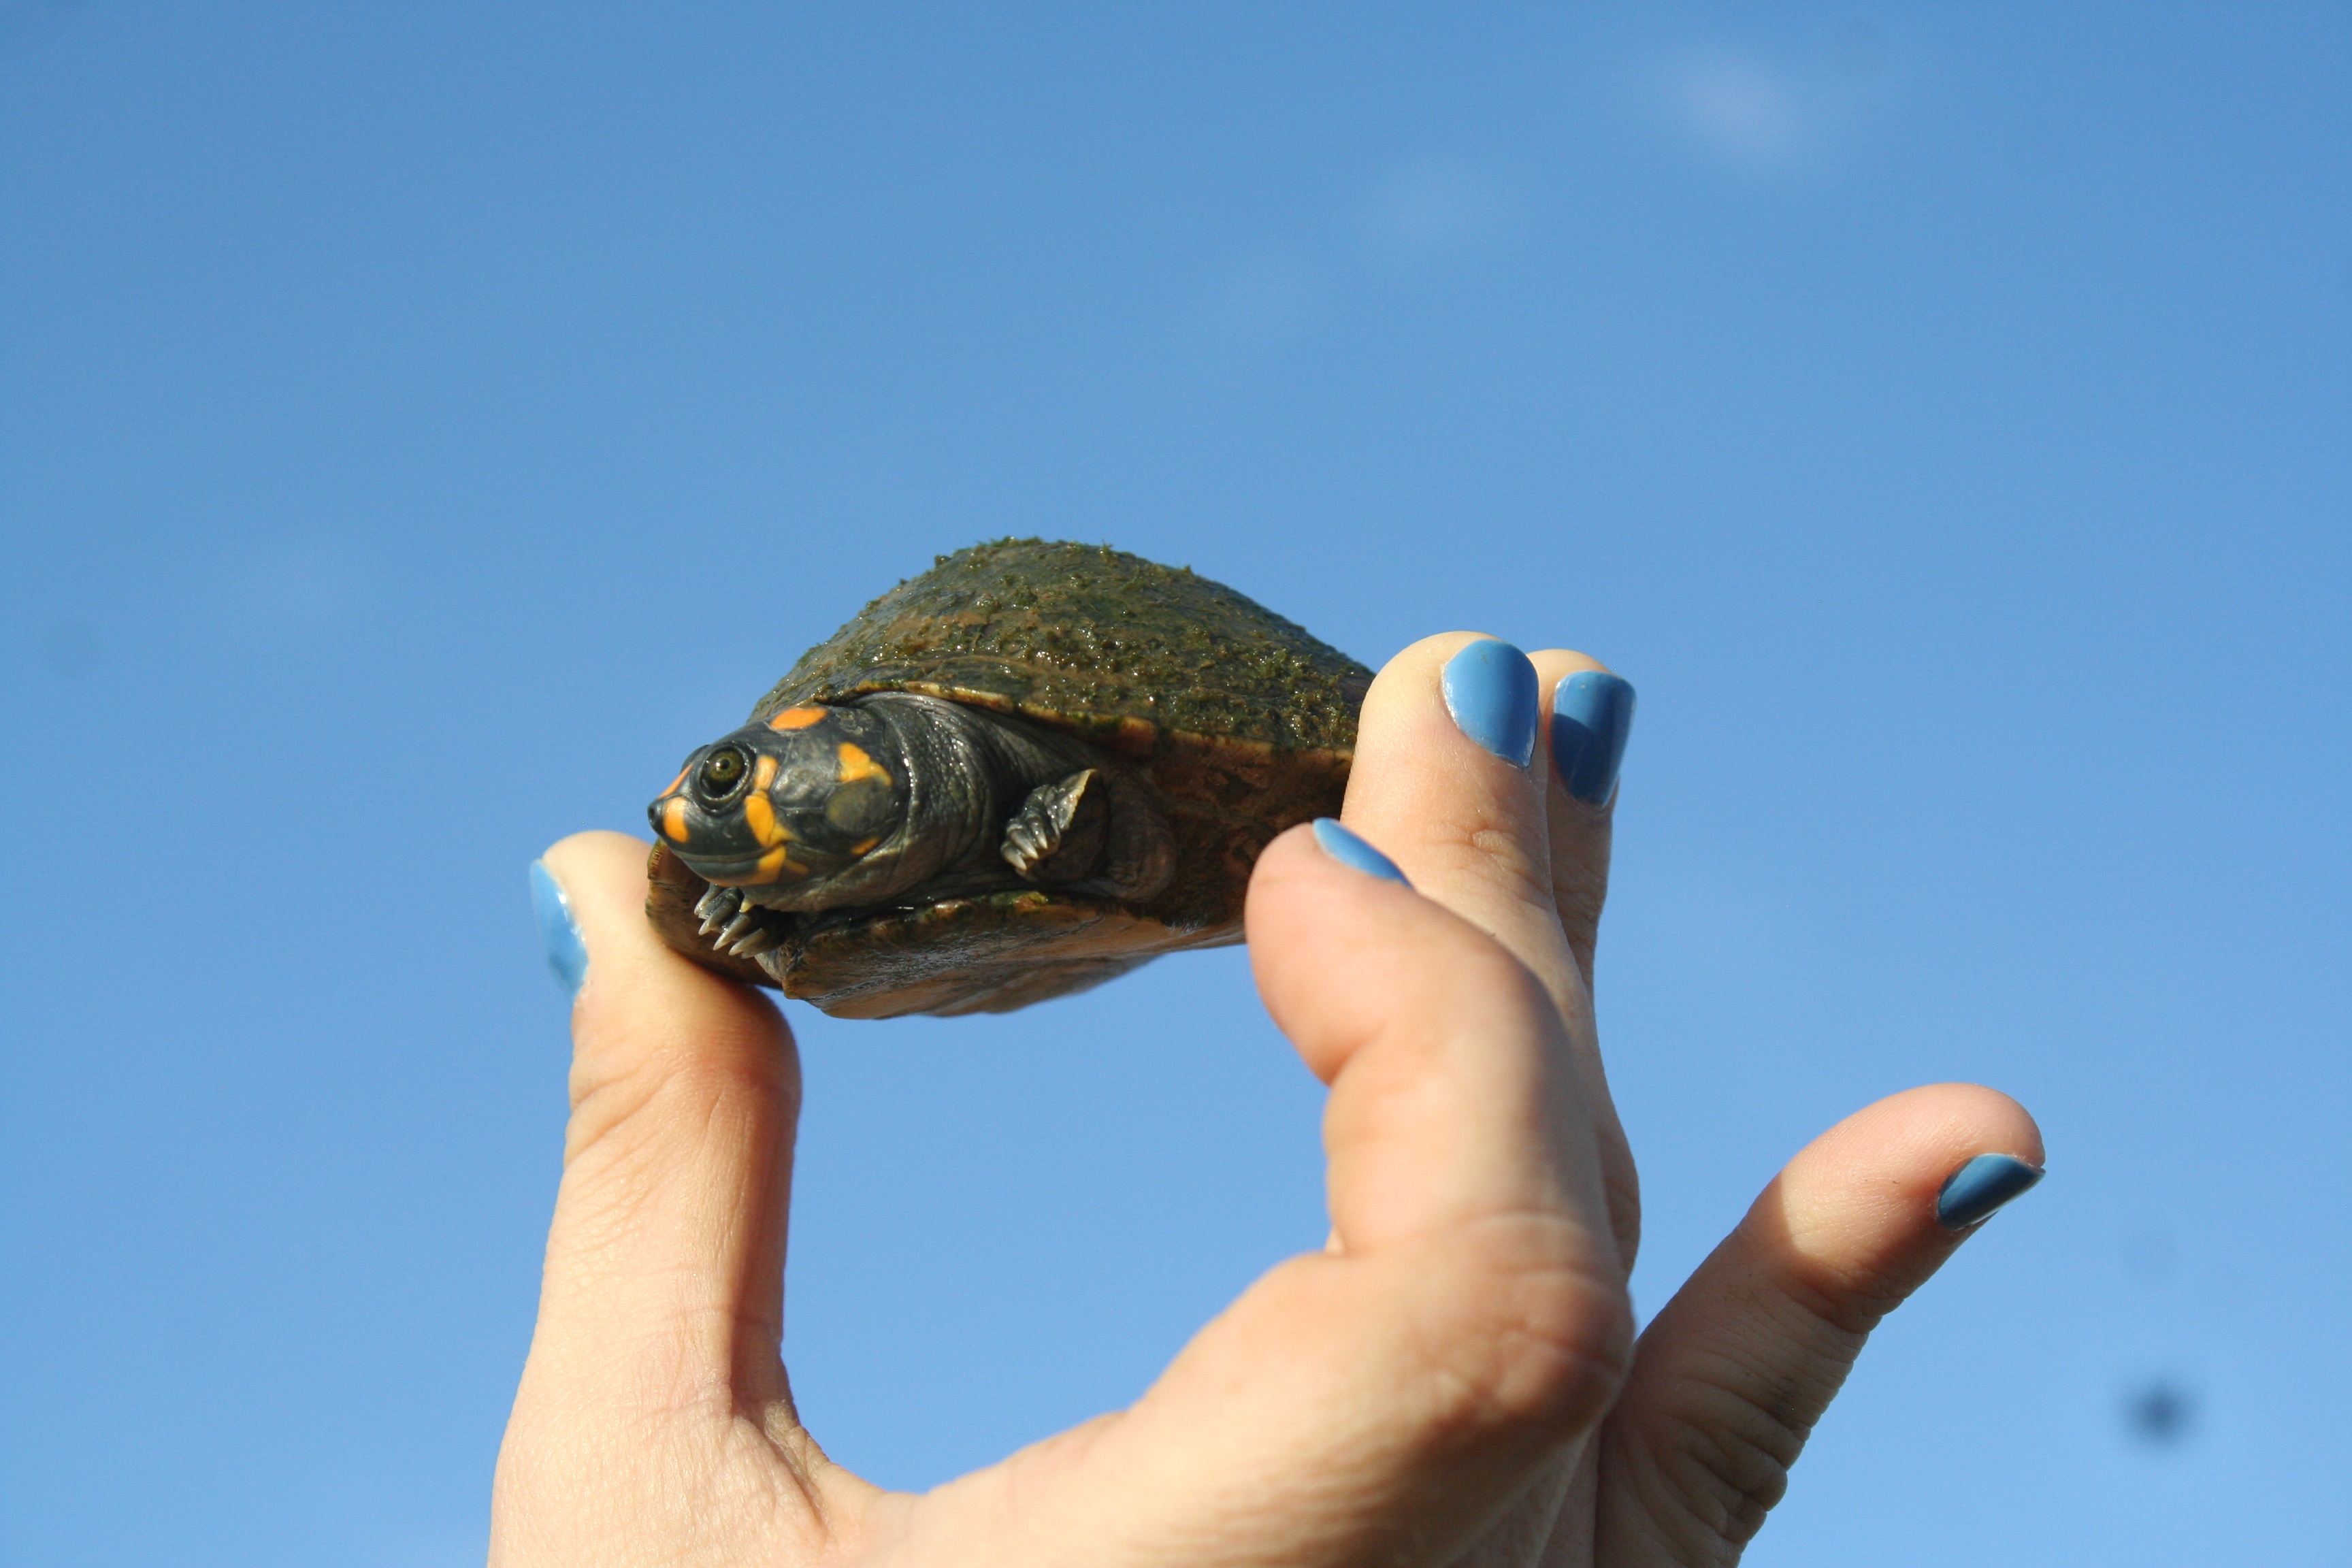
hand, nature, forest, sky, animal, wild, finger, blue, turtle, sea turtle, reptile, baby, fauna, animals, venezuela, rush, reptiles, breeding, bebe, herd heron